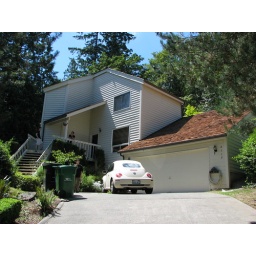
the house in redmond. beautiful neighborhood on the side of a steep hill covered w/trees.